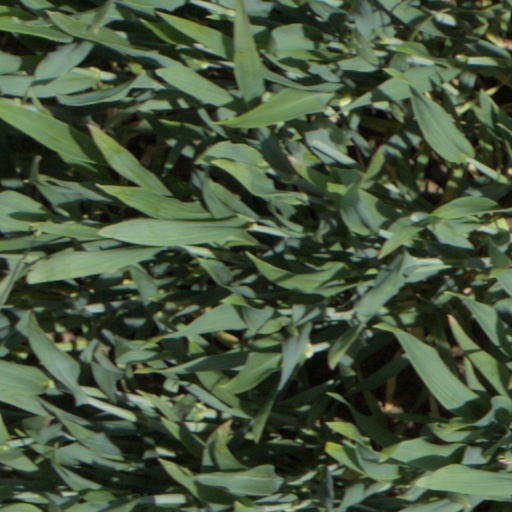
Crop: wheat